Ely and Littleport riots of 1816

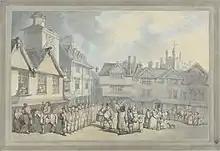
A market-place, similar to Ely in 1816, where the 1st The Royal Dragoons paraded on 24 May 1816. Painting by Thomas Rowlandson, 1790

Ely was a city with an 1811 population of 4,249 people. The city is nearly north-north-east of Cambridge and north-north-east of London. When Vachell arrived in Ely, he alerted fellow clergymen and magistrates Reverend William Metcalfe and Reverend Henry Law who dispatched Thomas Archer, as a messenger, to Bury, to the east.